Toronto Raptors

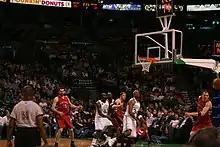
Anthony Parker (No. 18) and Jorge Garbajosa (No. 15) with the Raptors during the 2006–07 season. Parker and Garbajosa were signed by the Raptors in the 2006 off-season.

The first half of the season produced mixed results as Toronto struggled towards the .500 mark. After the All-Star break, Bargnani continued to work on his defence and shooting (averaging 14.3 points per game and 3.9 rebounds per game in 12 games for the month of February 2007), and he was selected as the Eastern Conference Rookie of the Month for the second straight time on March 1, 2007. Bargnani became the third Raptor ever to win the award twice, joining Vince Carter and Damon Stoudamire. Toronto ended the regular season with a 47–35 record, securing the third seed in the Eastern Conference for the 2007 NBA playoffs along with the Atlantic Division title, as well as homecourt advantage for the first time in franchise history. Bosh was voted to start in the 2007 NBA All-Star Game. The Raptors were also praised for their improved defence, ball-sharing and tremendous team chemistry. Colangelo, Gherardini and Mitchell were credited with Toronto's turnaround this season, which was one of the best in NBA history in terms of league standing and defensive ranking. Mitchell was subsequently named the 2006–07 NBA Coach of the Year, the first coach in Raptors history to receive the honour, while Colangelo was named 2006–07 Executive of the Year.